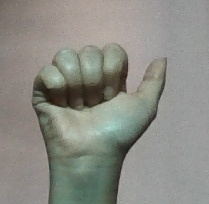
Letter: dhad